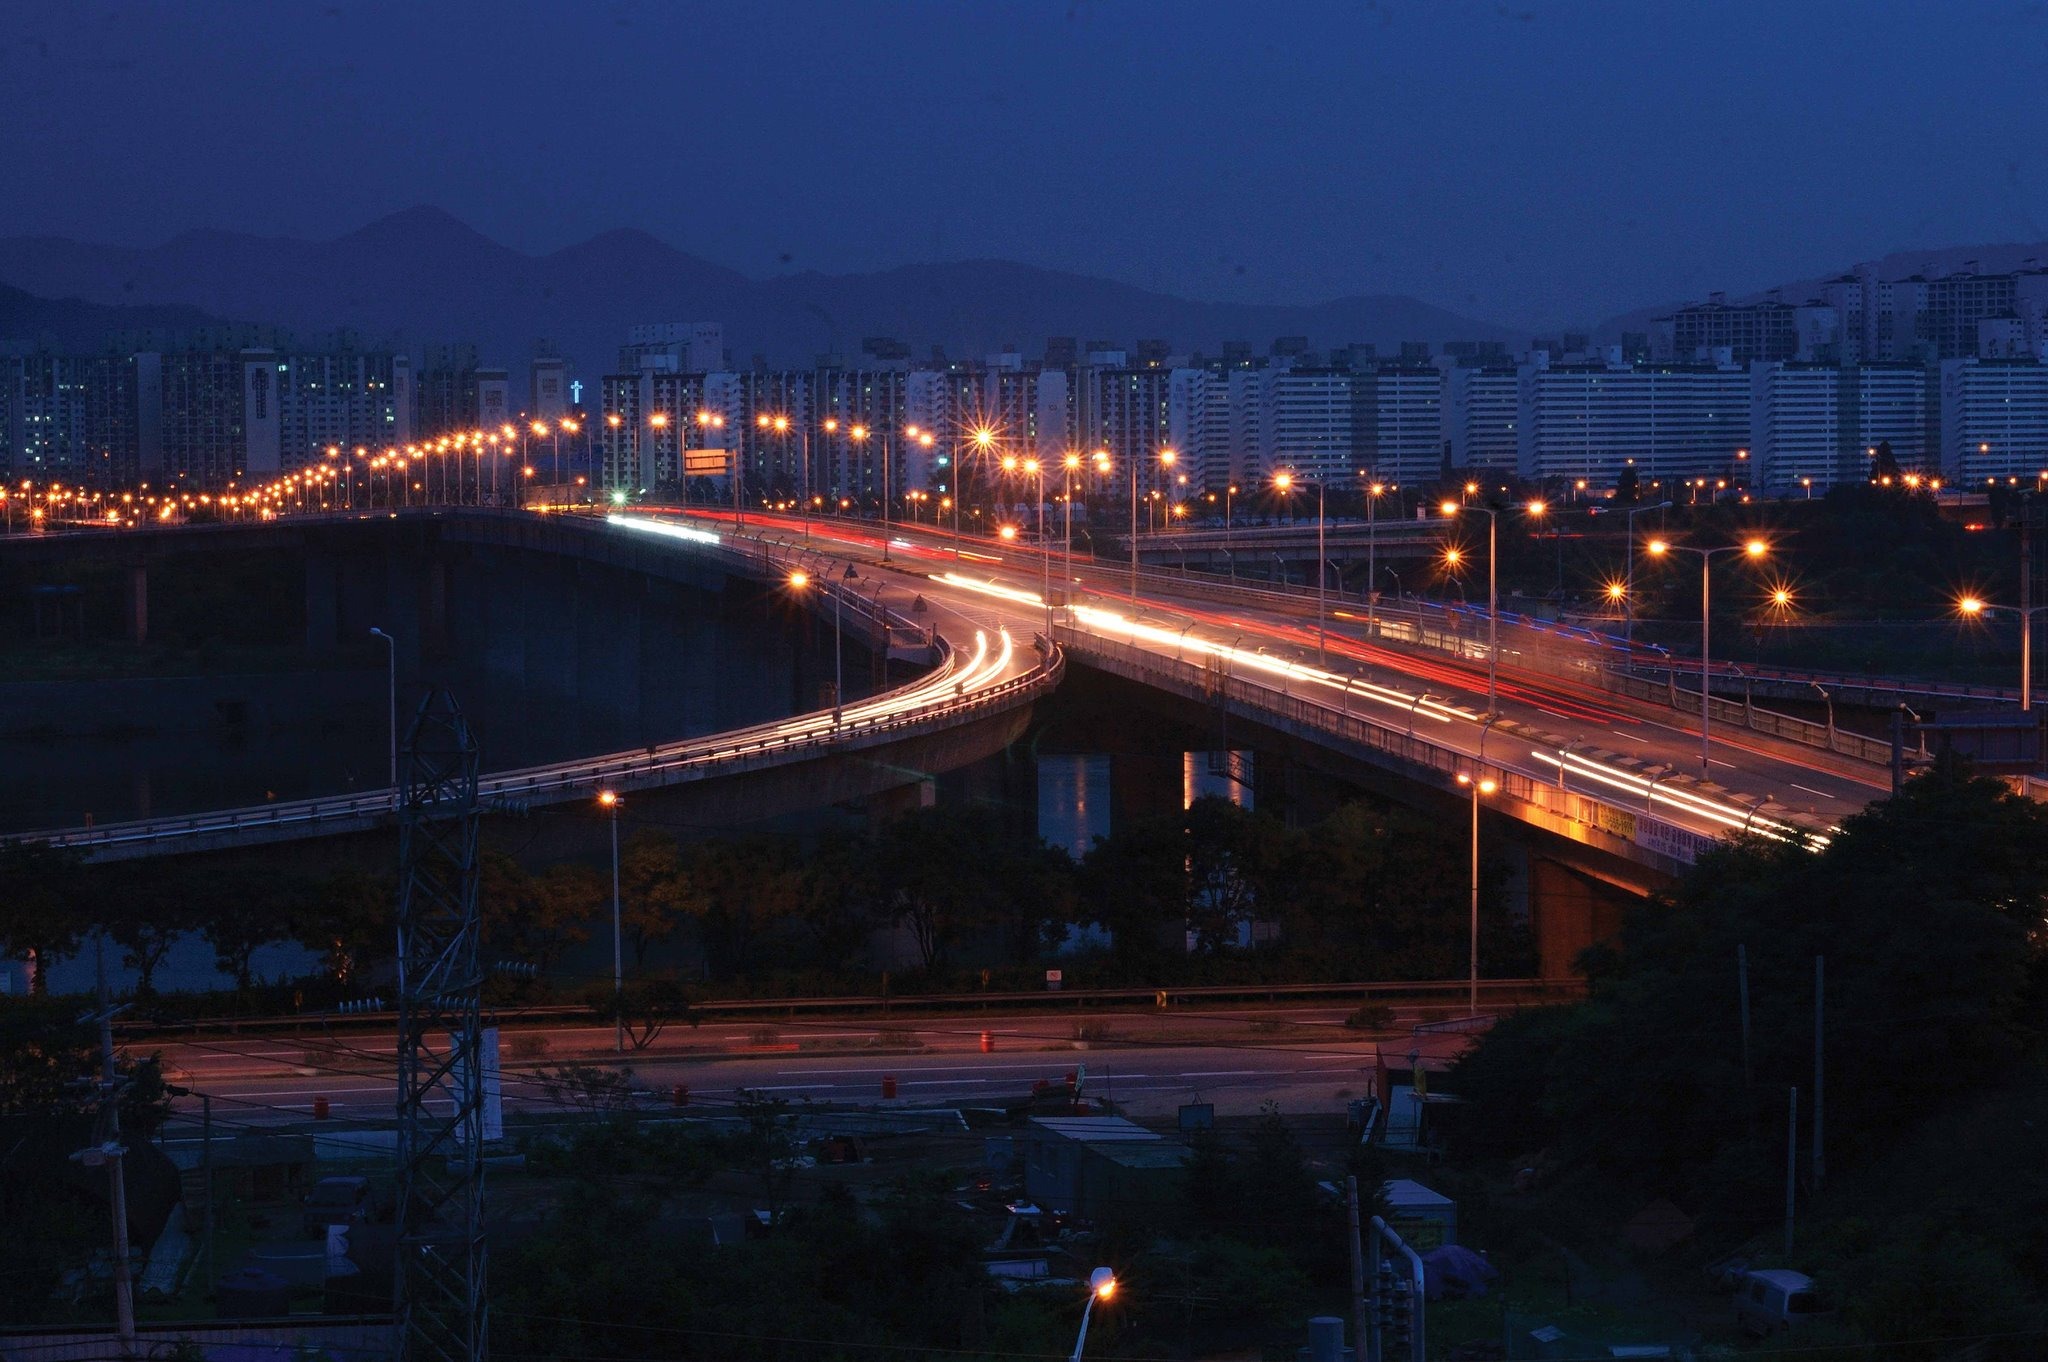
bridge, skyline, night, highway, city, overpass, cityscape, downtown, dusk, evening, landmark, darkness, metropolis, human settlement, metropolitan area, nonbuilding structure, hanam city, paldang bridge, misa ri